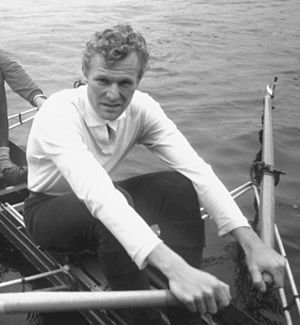
Frank Hansen (roer)
Frank Hansen (1971)
Frank Hansen er en norsk tidligere roer og olympisk guldvinder.